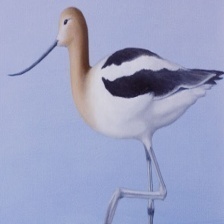
Species: AMERICAN AVOCET
Scientific name: PSITTACULA EUPATRIA